Ettore Baldassarre

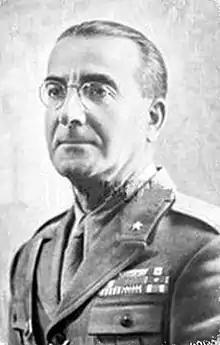

Ettore Baldassarre (27 April 1883 – 26 June 1942) was an Italian general during World War II.